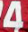
Number: 4